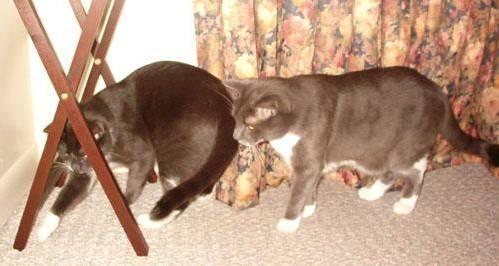
cat